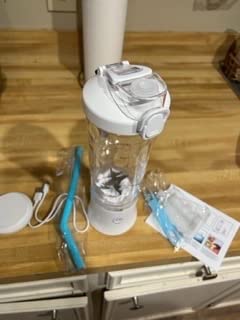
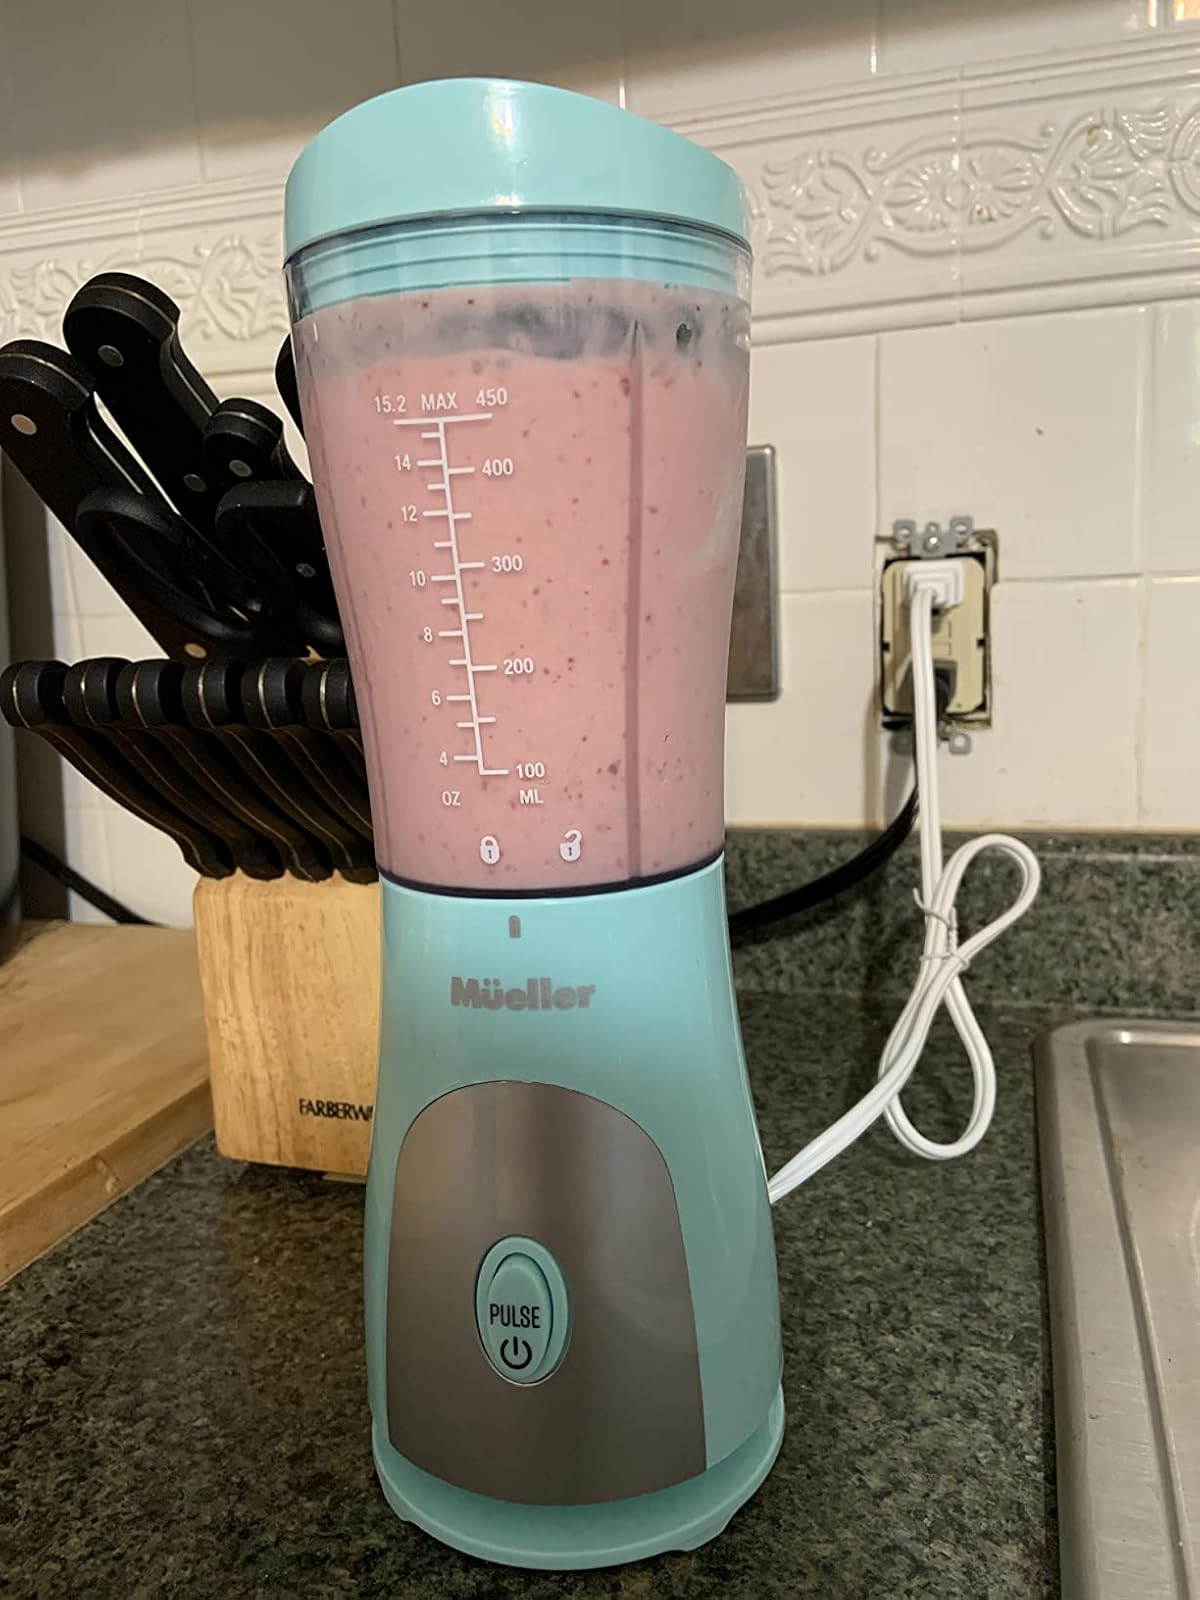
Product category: items_blender
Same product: no